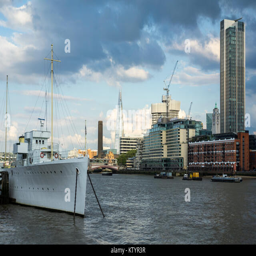
large boat in the background and city